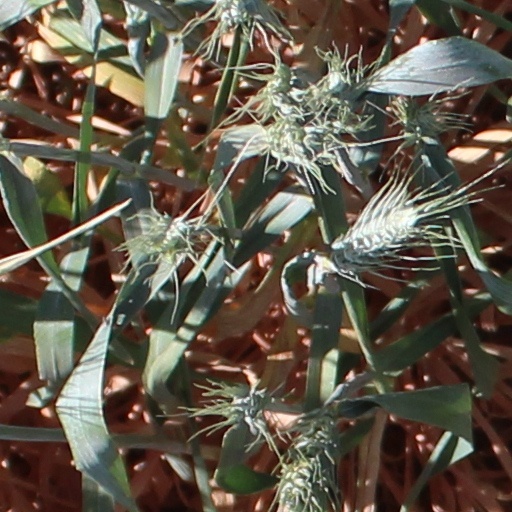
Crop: wheat